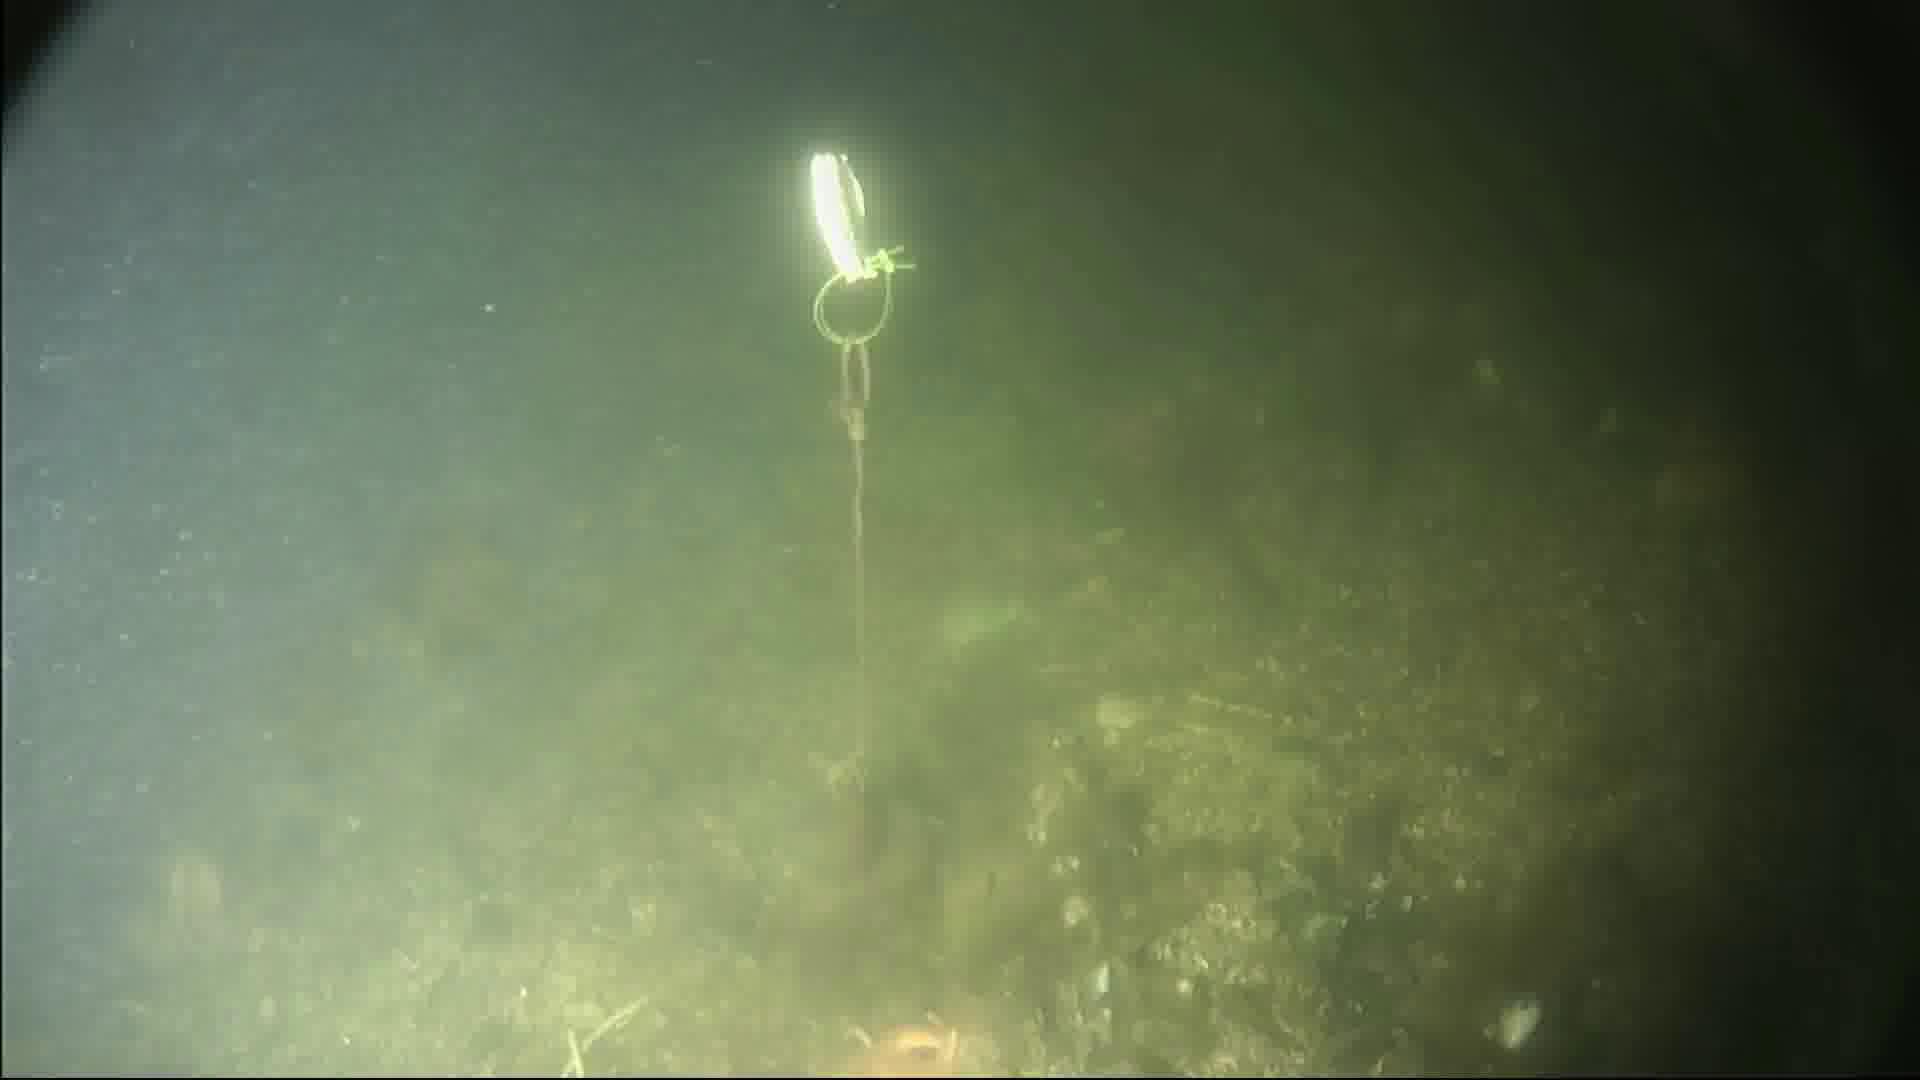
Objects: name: starfish
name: crab